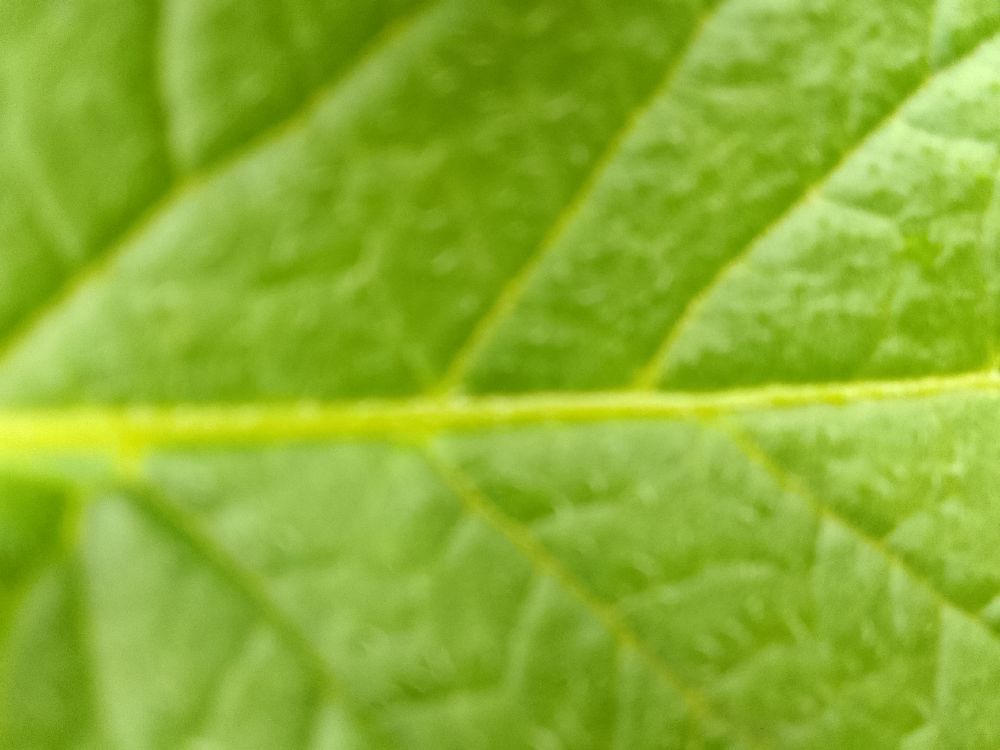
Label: Healthy